John Horrocks (politician)

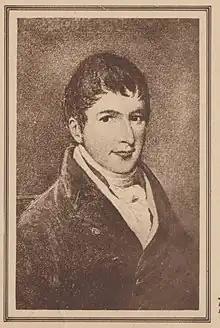
John Horrocks

John Horrocks (27 March 1768 – 1 March 1804) was an English cotton manufacturer and Member of Parliament for Preston.